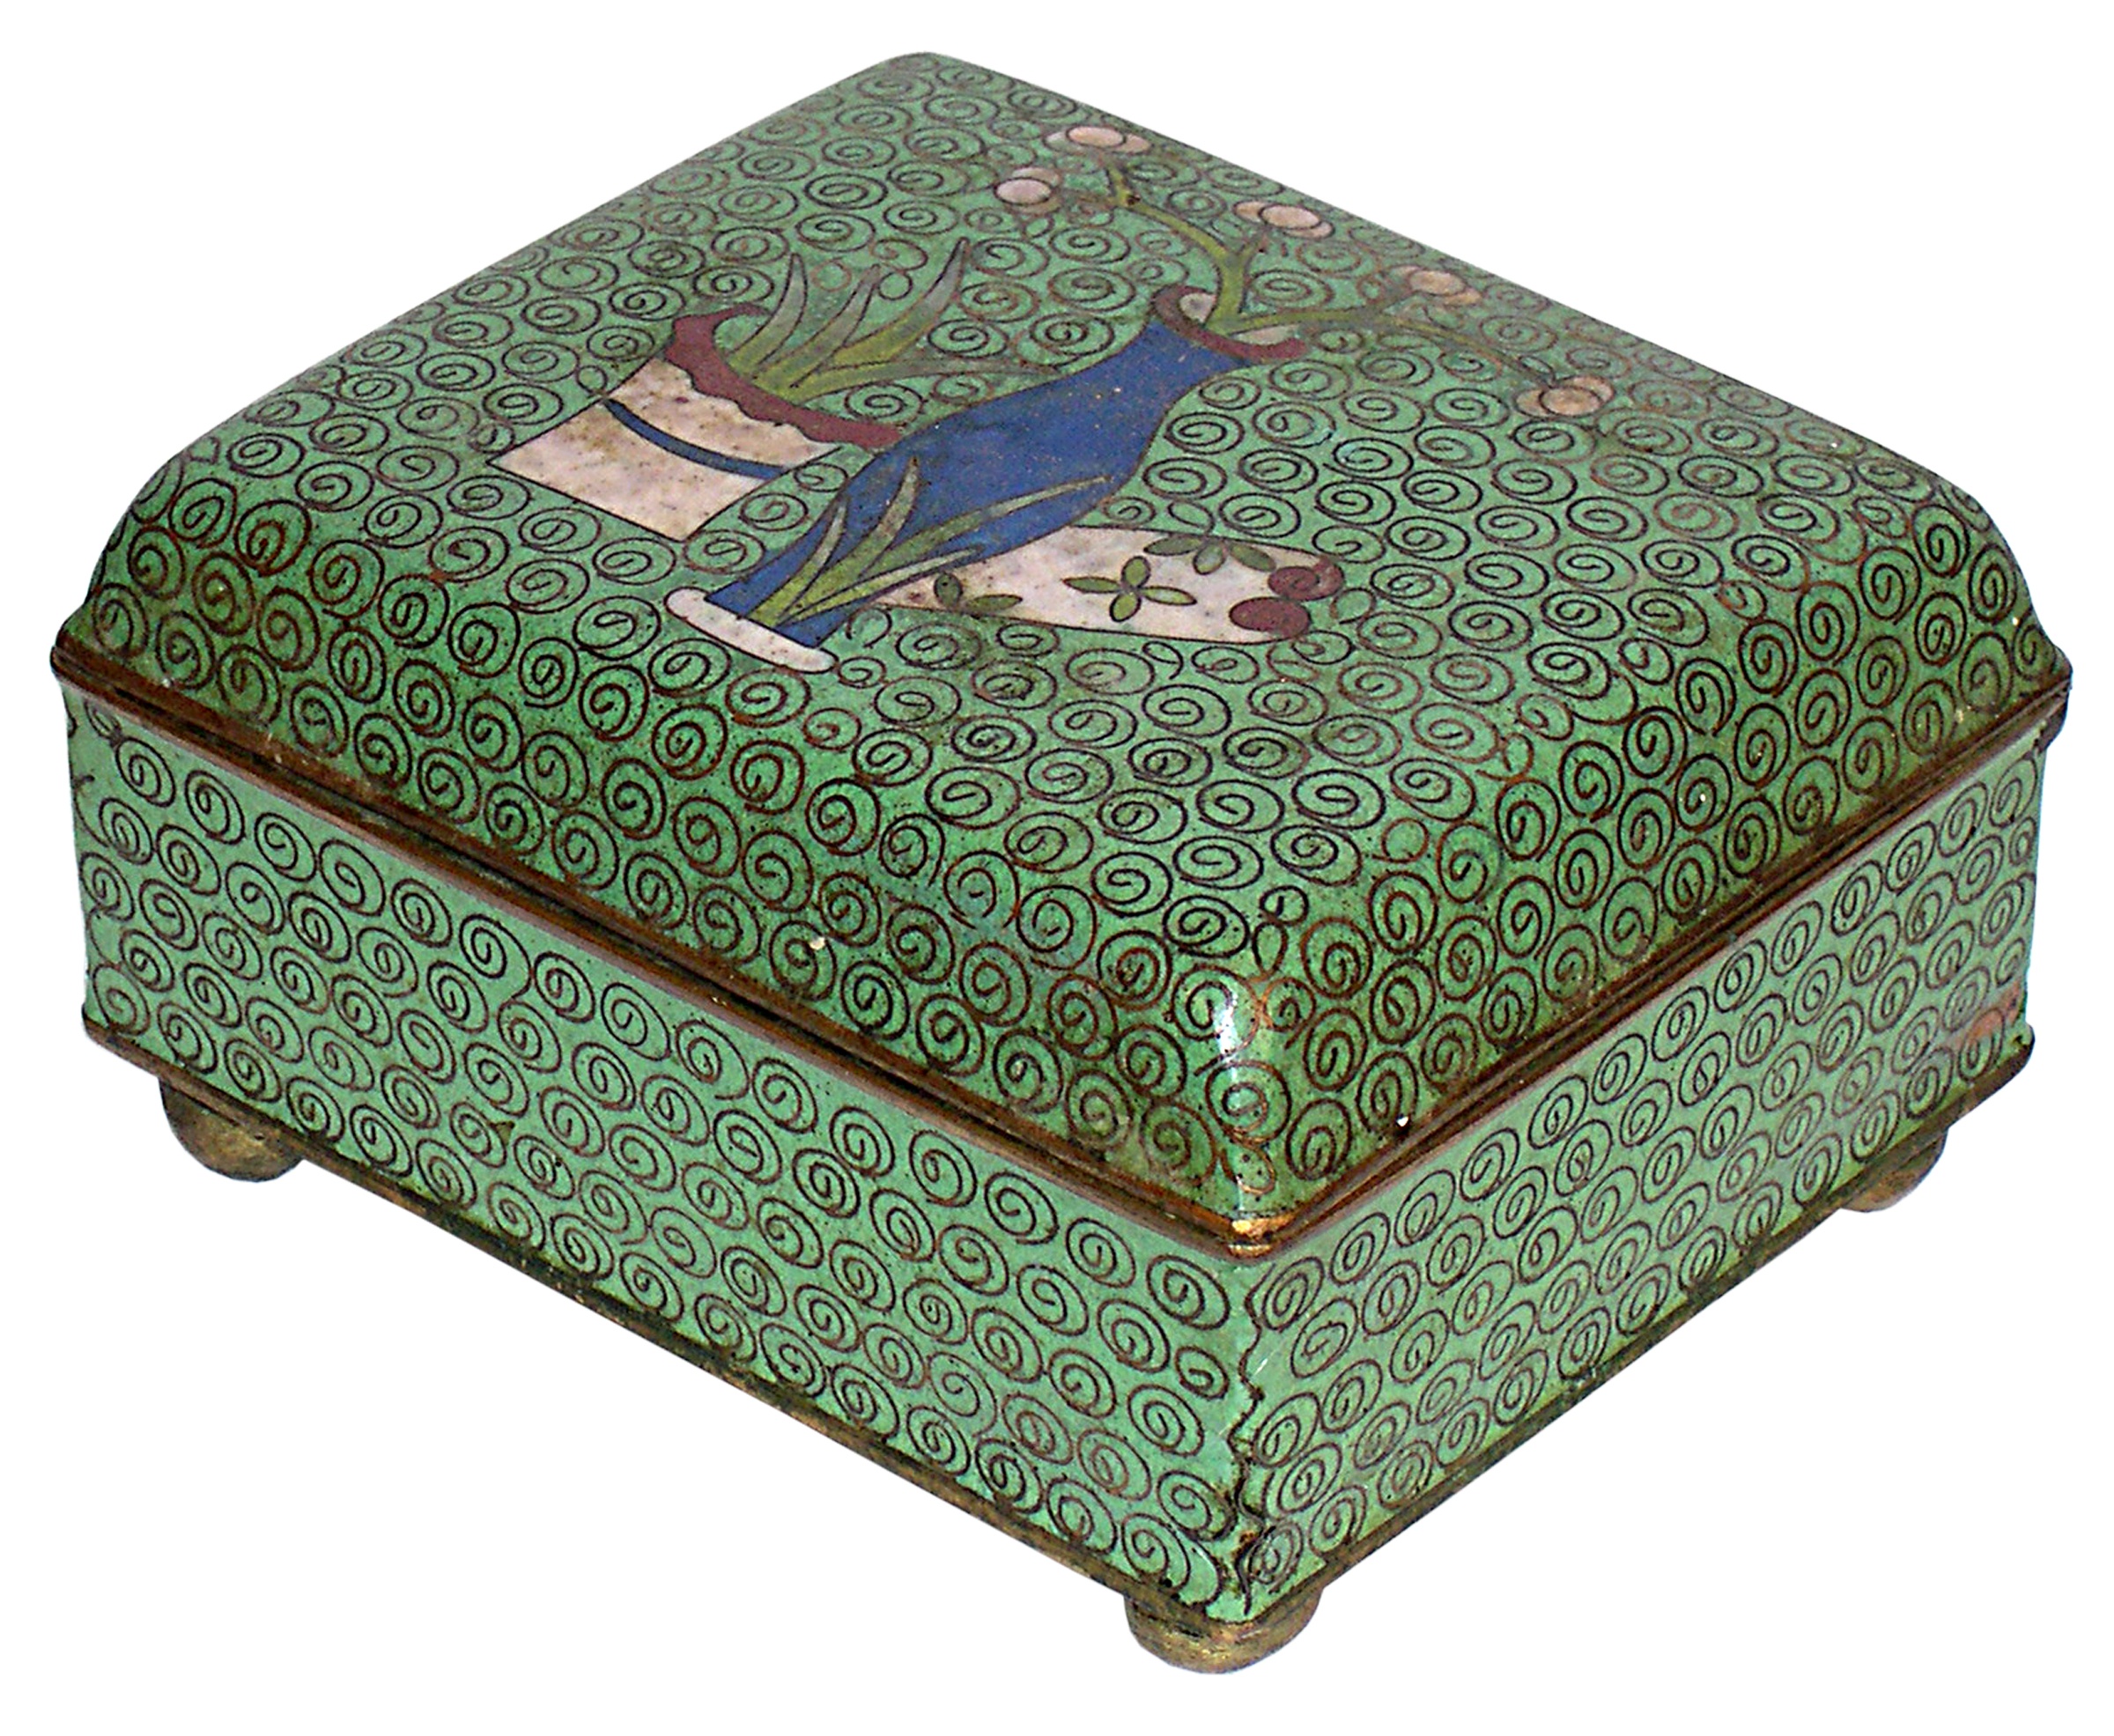
table, gift, decoration, pattern, green, box, furniture, design, container, decorative, rectangle, anniversary, shiny, box lid